Marcus Smart

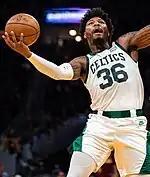
Smart in 2021

On November 9, 2016, Smart scored a then season-high 20 points in a 118–93 loss to the Washington Wizards. On December 25, he scored 15 points and made a tie-breaking three-pointer with 47 seconds left to help the Celtics claim a 119–114 victory over the New York Knicks. On January 7, 2017, Smart scored a season-high 22 points in a 117–108 victory over the New Orleans Pelicans. In Game 3 of the Eastern Conference Finals on May 21, Smart, who started in place of the injured Isaiah Thomas, made seven three-pointers and scored 27 points to help the Celtics defeat the Cleveland Cavaliers 111–108. The Celtics were blown out in the first two games of the series and came back from a 21-point deficit in the third quarter of Game 3. Boston went on to lose the series in five games.